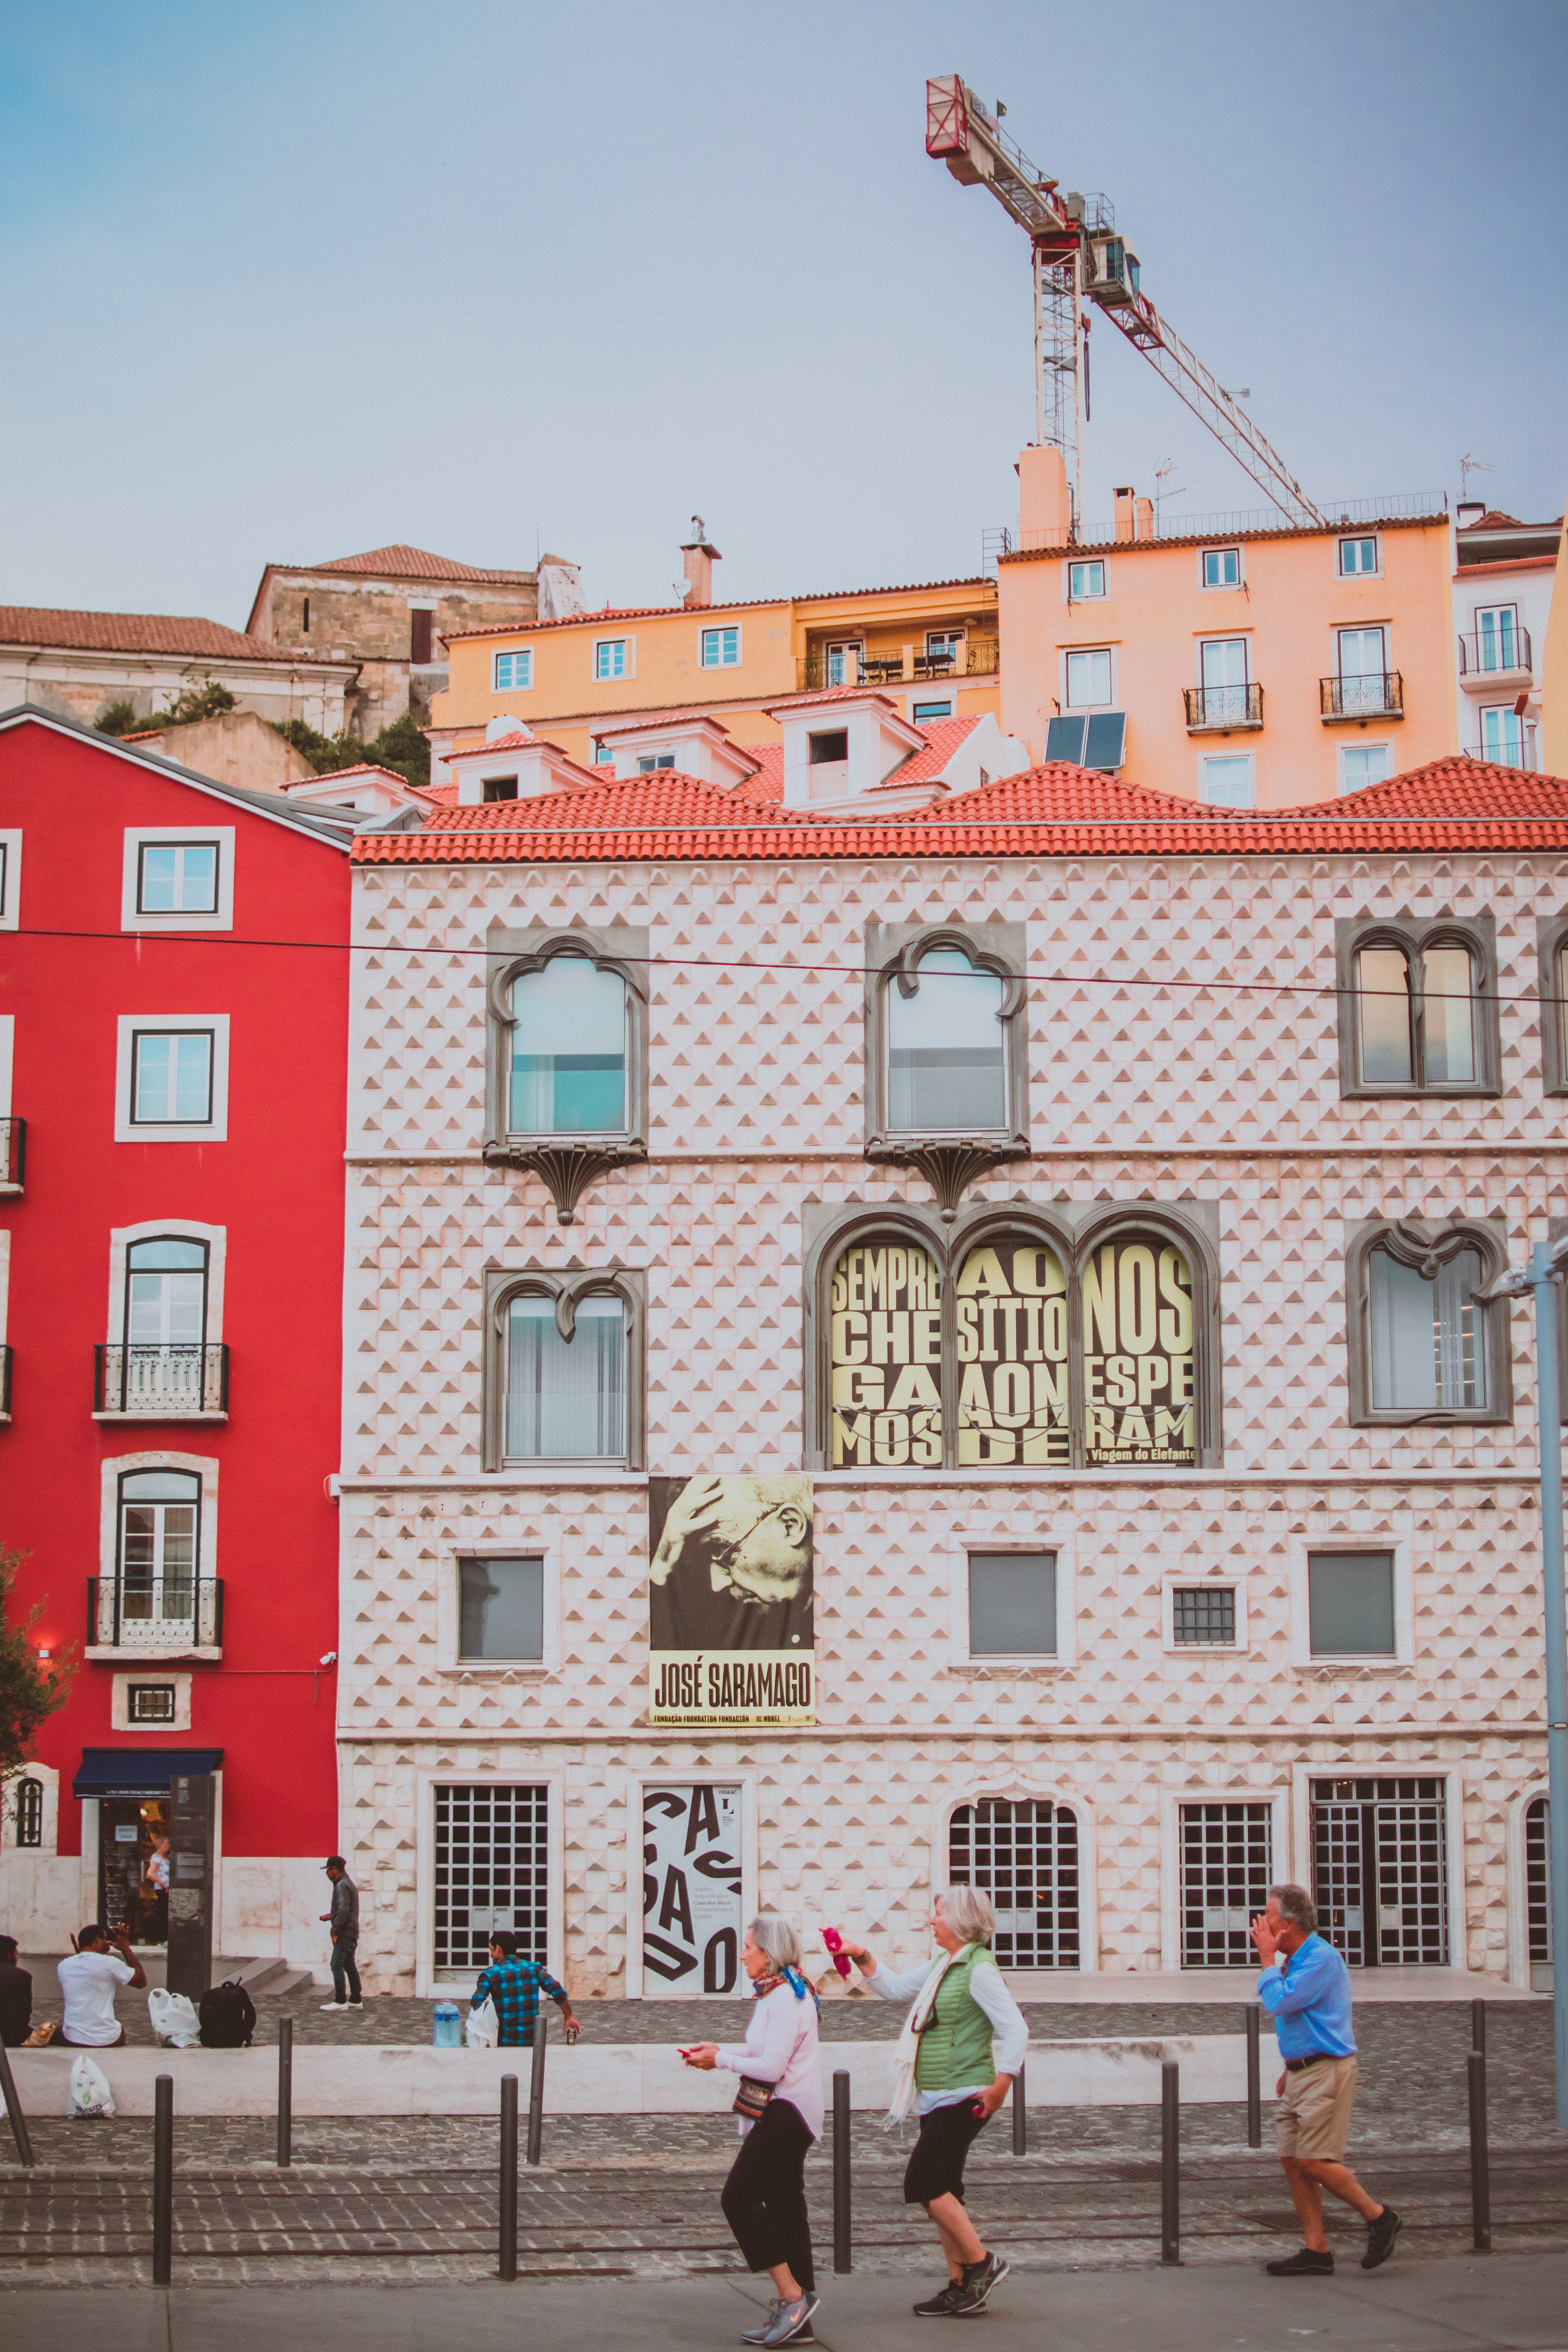
building, town, landmark, wall, neighbourhood, sky, urban area, city, residential area, architecture, house, facade, window, daytime, roof, tourism, apartment, town square, plaza, recreation